36th Berlin International Film Festival

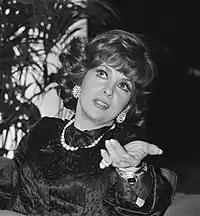
Gina Lollobrigida, Jury President

The following films were shown in the retrospective in honour of Henny Porten: